2 Kings 14

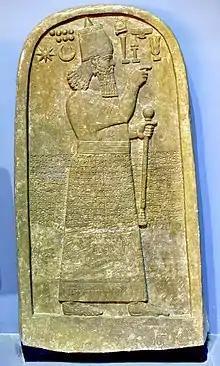
Stele of Adad-nirari III from Tell al-Rimah, now in the Iraq Museum, mentions the name of 'Jehoash the Samarian'

The excavation at Tell al-Rimah yields a stele of Adad-nirari III which mentioned "Jehoash the Samarian" and contains the first cuneiform mention of Samaria by that name. The inscriptions of this "Tell al-Rimah Stele" may provide evidence of the existence of King Jehoash (=Joash) of Israel, attest to the weakening of Syrian kingdom (cf. ), and show the vassal status of the northern kingdom of Israel to the Assyrians.